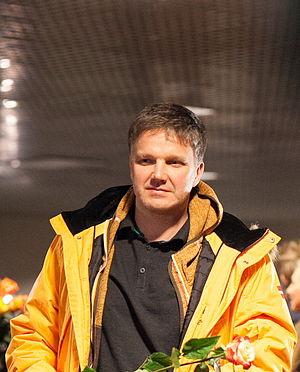
Sandis Prūsis, né le 24 octobre 1965 à Ventspils, est un bobeur letton.